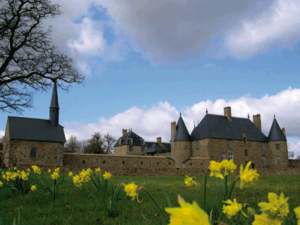
Le manoir de la Chaslerie, fr:La_Haute-Chapelle
Cet article recense les monuments historiques de l'Orne, en France.
La Haute-Chapelle est une ancienne commune française, située dans le département de l'Orne en région Normandie, devenue le 1ᵉʳ janvier 2016 une commune déléguée au sein de la commune nouvelle de Domfront en Poiraie.